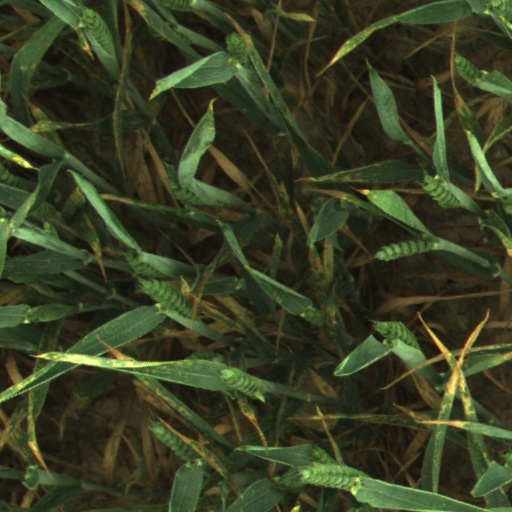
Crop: wheat